Howmet TX

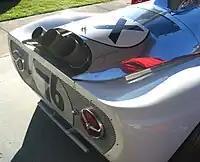
The exhaust pipes for the original Continental turbine. The smaller pipe at the back is for the turbine's wastegate.

A two-stage setup used an internal power turbine to drive the rear wheels through the use of reduction gearing. Due to the wide variable output of the turbine and the high level of torque, a standard gearbox was not necessary, leaving the Howmet TX with only a single gearing speed. However, the gearing ratios were able to be quickly changed in the differential, allowing the car to be adapted to various circuits. Due to the use of a single-speed transmission, there was no gearing for reverse. Although Heppenstall initially wished to do without reverse, the FIA mandated its use and a small electric motor powered by the turbine was installed, allowing the car to move in reverse.